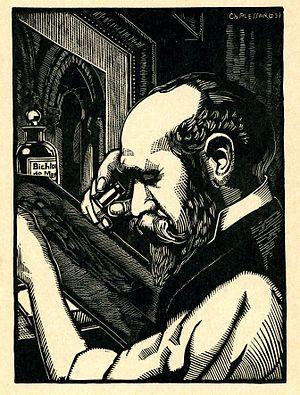
Charles Plessard - Charles Pinet à la pointe sèche (10,3 x 14,3 cm)
Charles Pinet, est un aquafortiste, artiste dessinateur et peintre français.